Cwmgors RFC

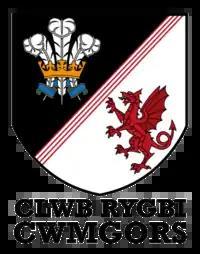
Cwmgors RFC Badge

Cwmgors RFC play their home games at Parc-y-Werin located within Gwaun-Cae-Gurwen. Fixtures have been located here since the closing of Parc Howard, Cwmgors in 1950 as a result of coal mining expansion within the area. The park includes the Cwmgors RFC field, tennis courts, bowls pavilion, and changing room facilities which the club shares with Cwmgors Boxing Club.